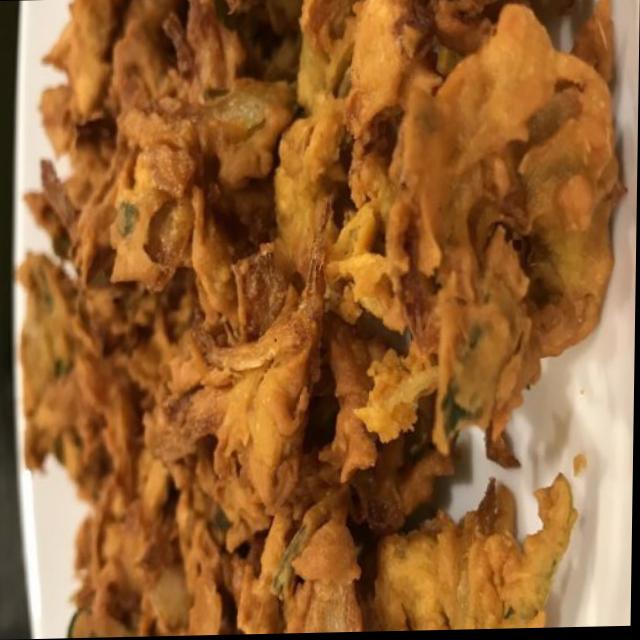
Dish: pakode